Son of a Gun (film)

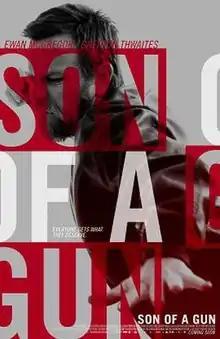
Theatrical release poster

Son of a Gun is a 2014 crime thriller film written and directed by Julius Avery. It stars Ewan McGregor, Brenton Thwaites, Alicia Vikander, and Jacek Koman.